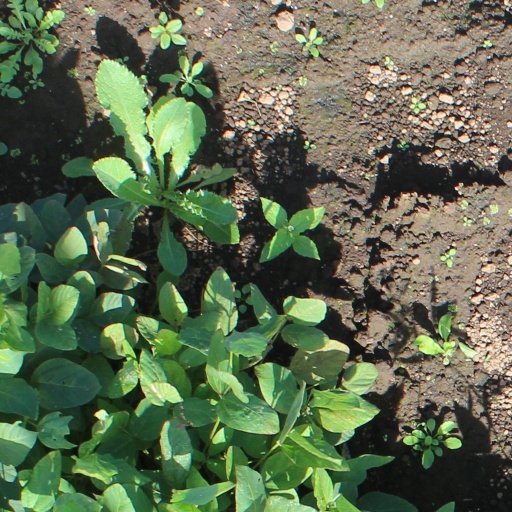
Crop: soybean